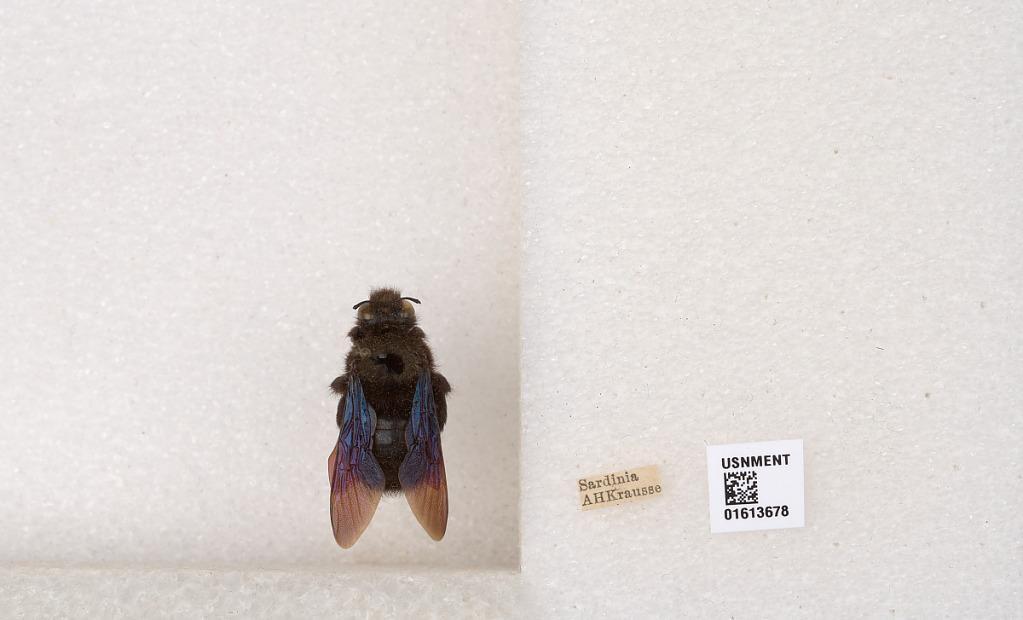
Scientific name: Xylocopa (Xylocopa) valga Gerstäcker
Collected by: A. Krausse
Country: Italy
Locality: Sardinia